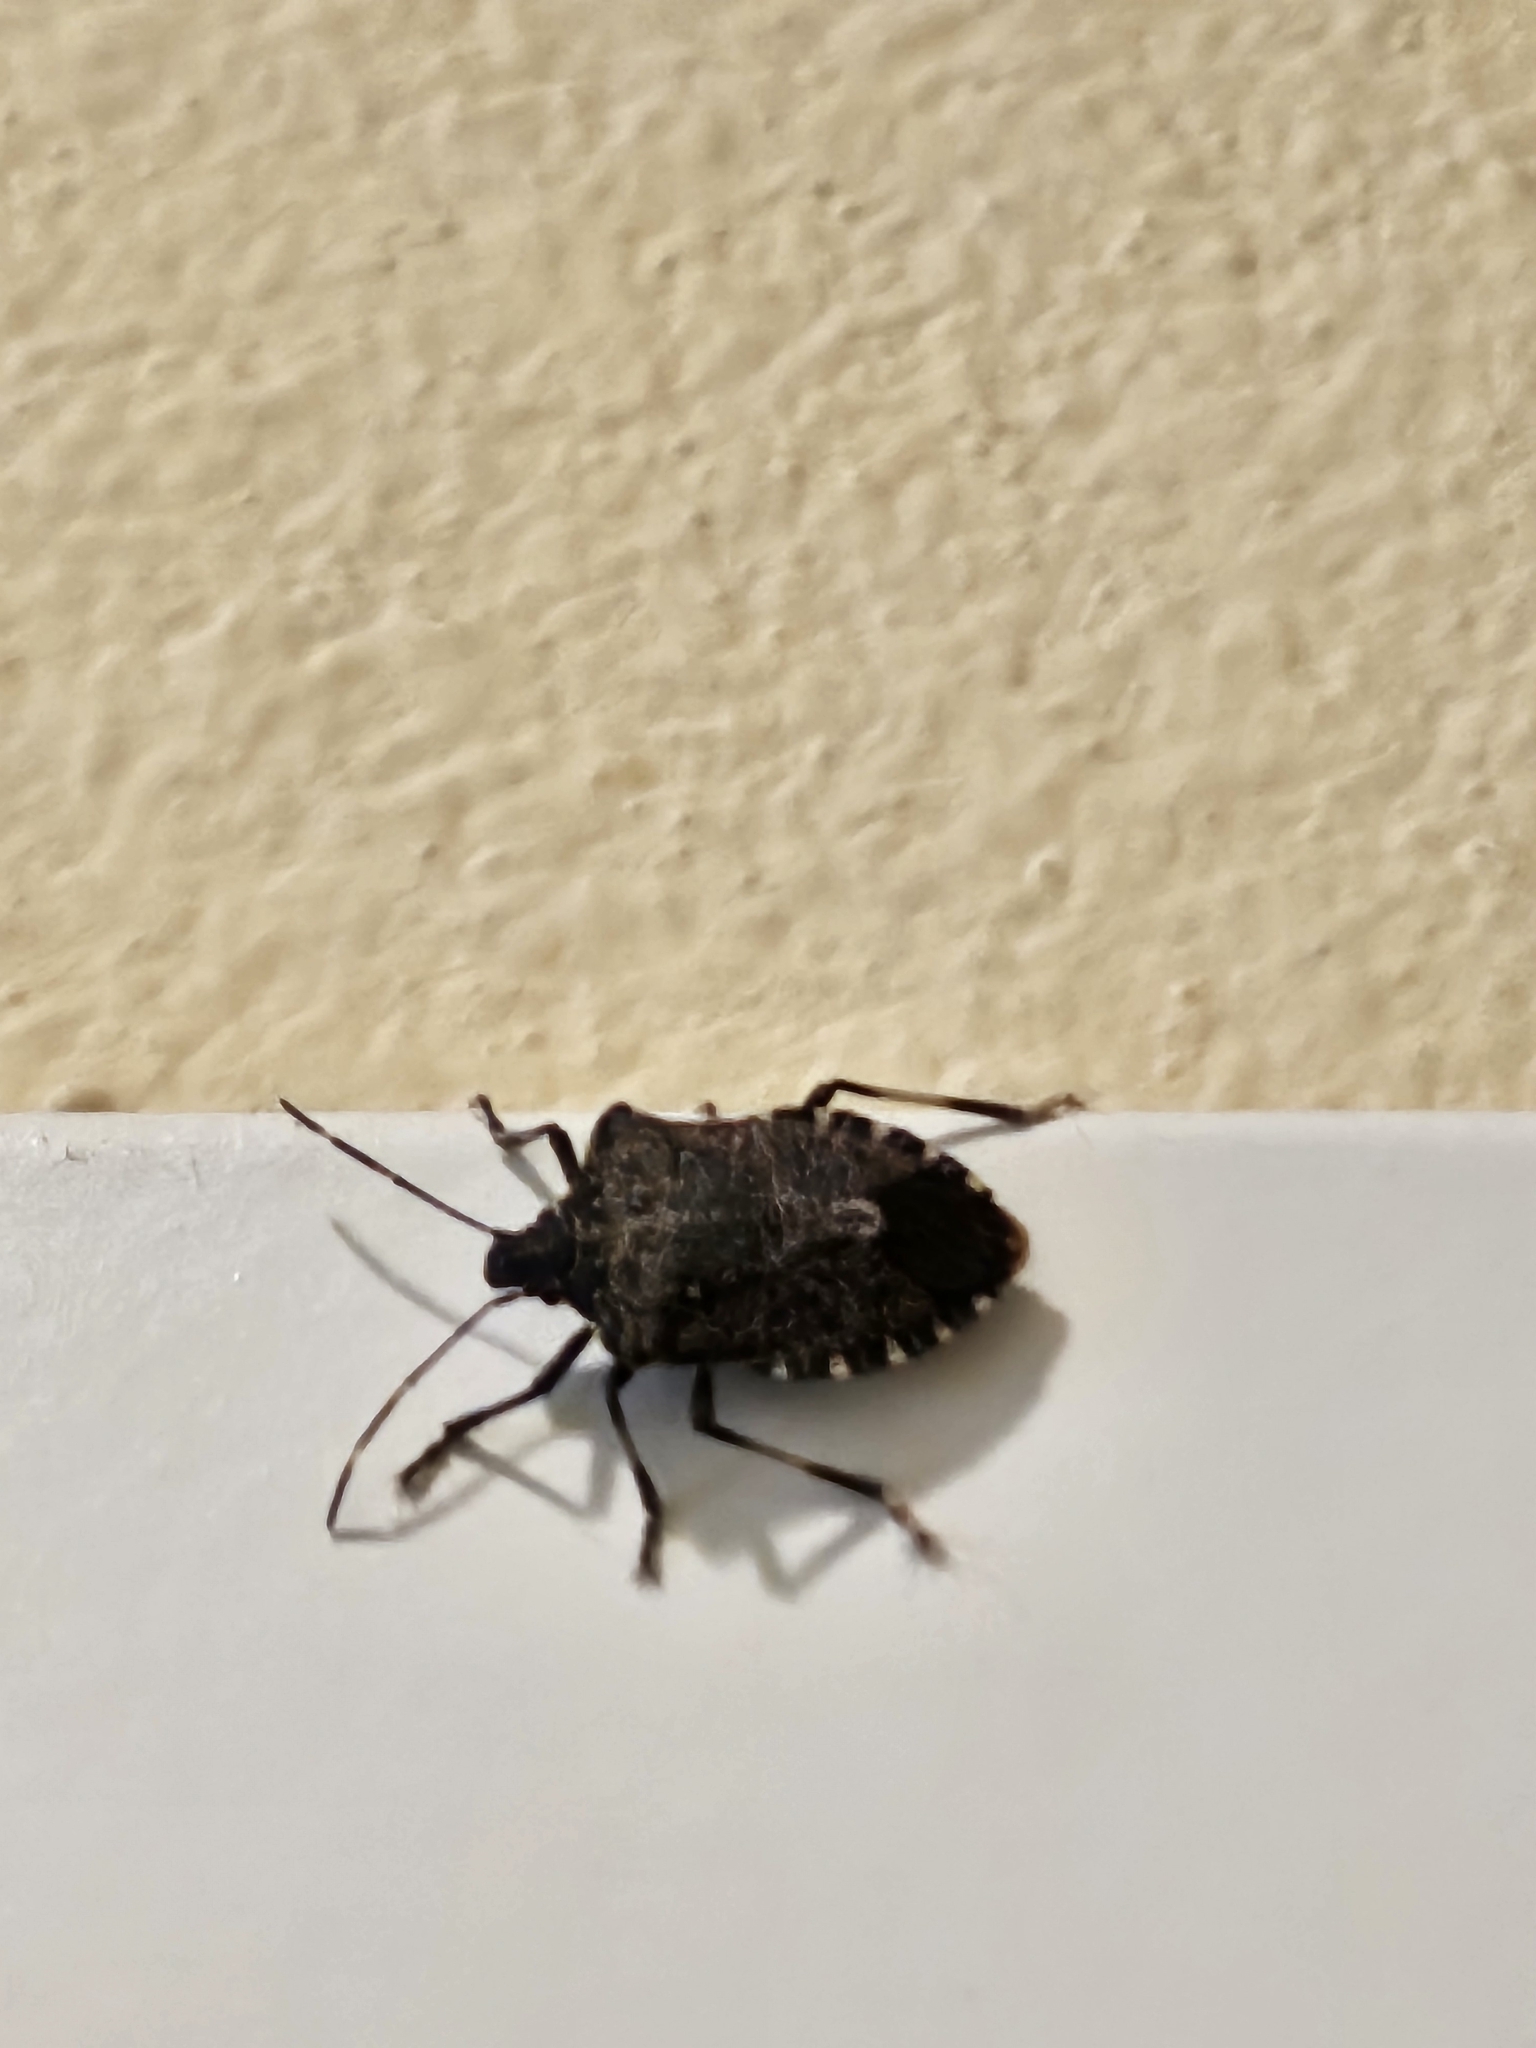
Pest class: stink_bug